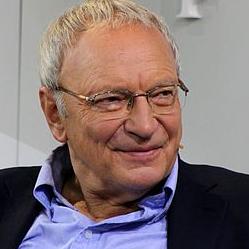
Age: 72